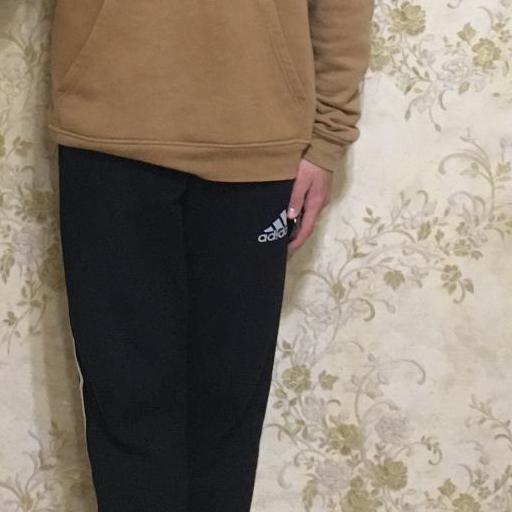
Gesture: no_gesture